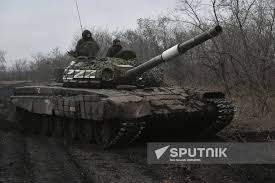
Label: T-72